Breakabeen Historic District

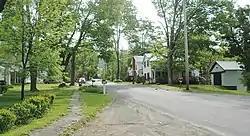
Main Street, Breakabeen NY

Breakabeen Historic District is a national historic district located at the hamlet of Breakabeen in Schoharie County, New York. The district includes 33 contributing buildings. Most of the buildings were built in the early to mid-19th century in a vernacular Greek Revival style. Several buildings are temple-like featuring one or two story high portico supported by square columns. The most interesting structure is a post American Civil War hotel. It is a large, square, two story building with a flat roof, exhibiting a variation of an Italian Villa theme.